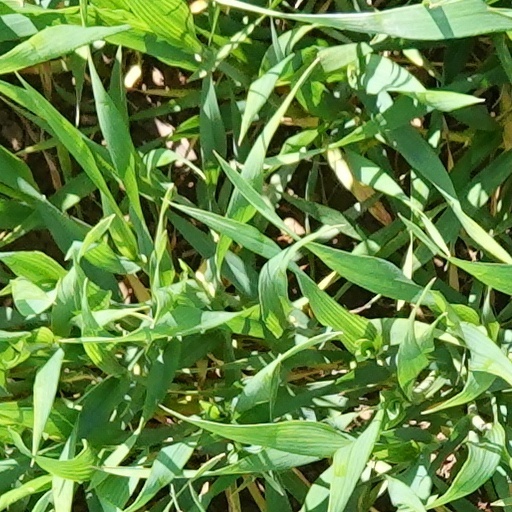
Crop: wheat